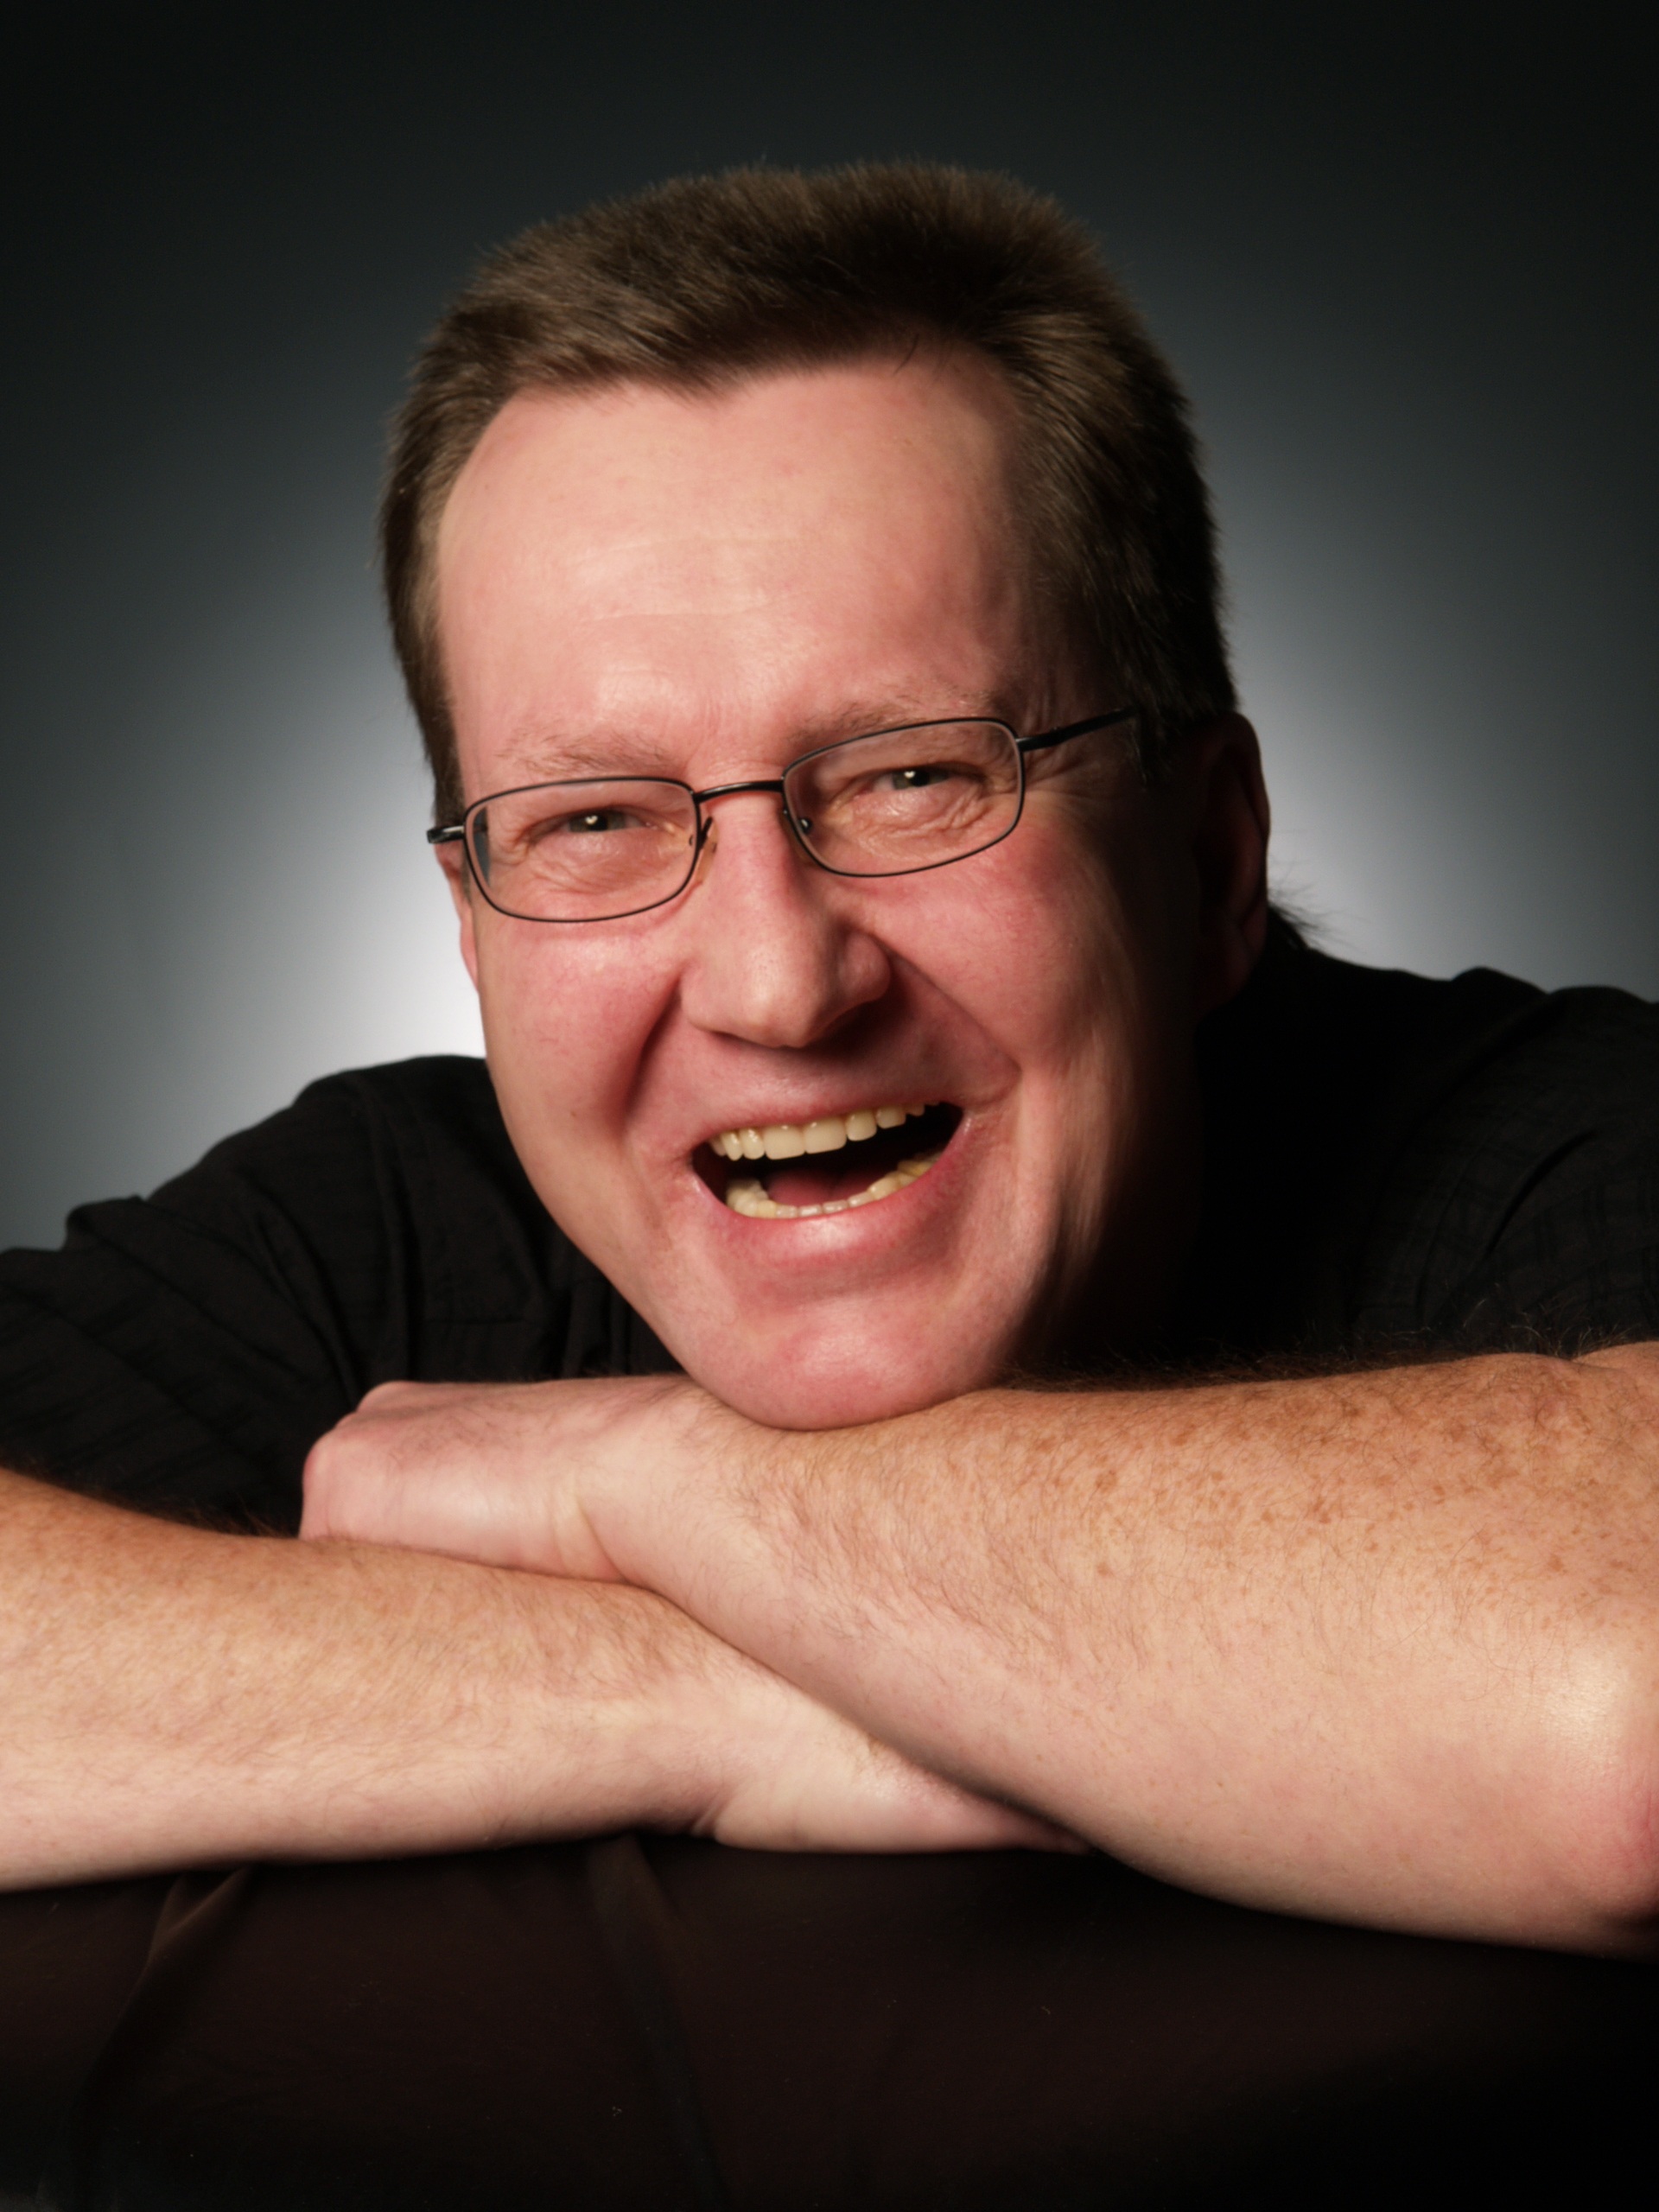
work, hand, man, person, male, portrait, human, business, facial expression, smile, laugh, mouth, senior citizen, close up, face, nose, adults, society, eye, glasses, head, skin, organ, laughter, sharing, emotion, teacher, businessman, official, success, staff, black background, sense, application, portrait photography, facial hair, online marketing